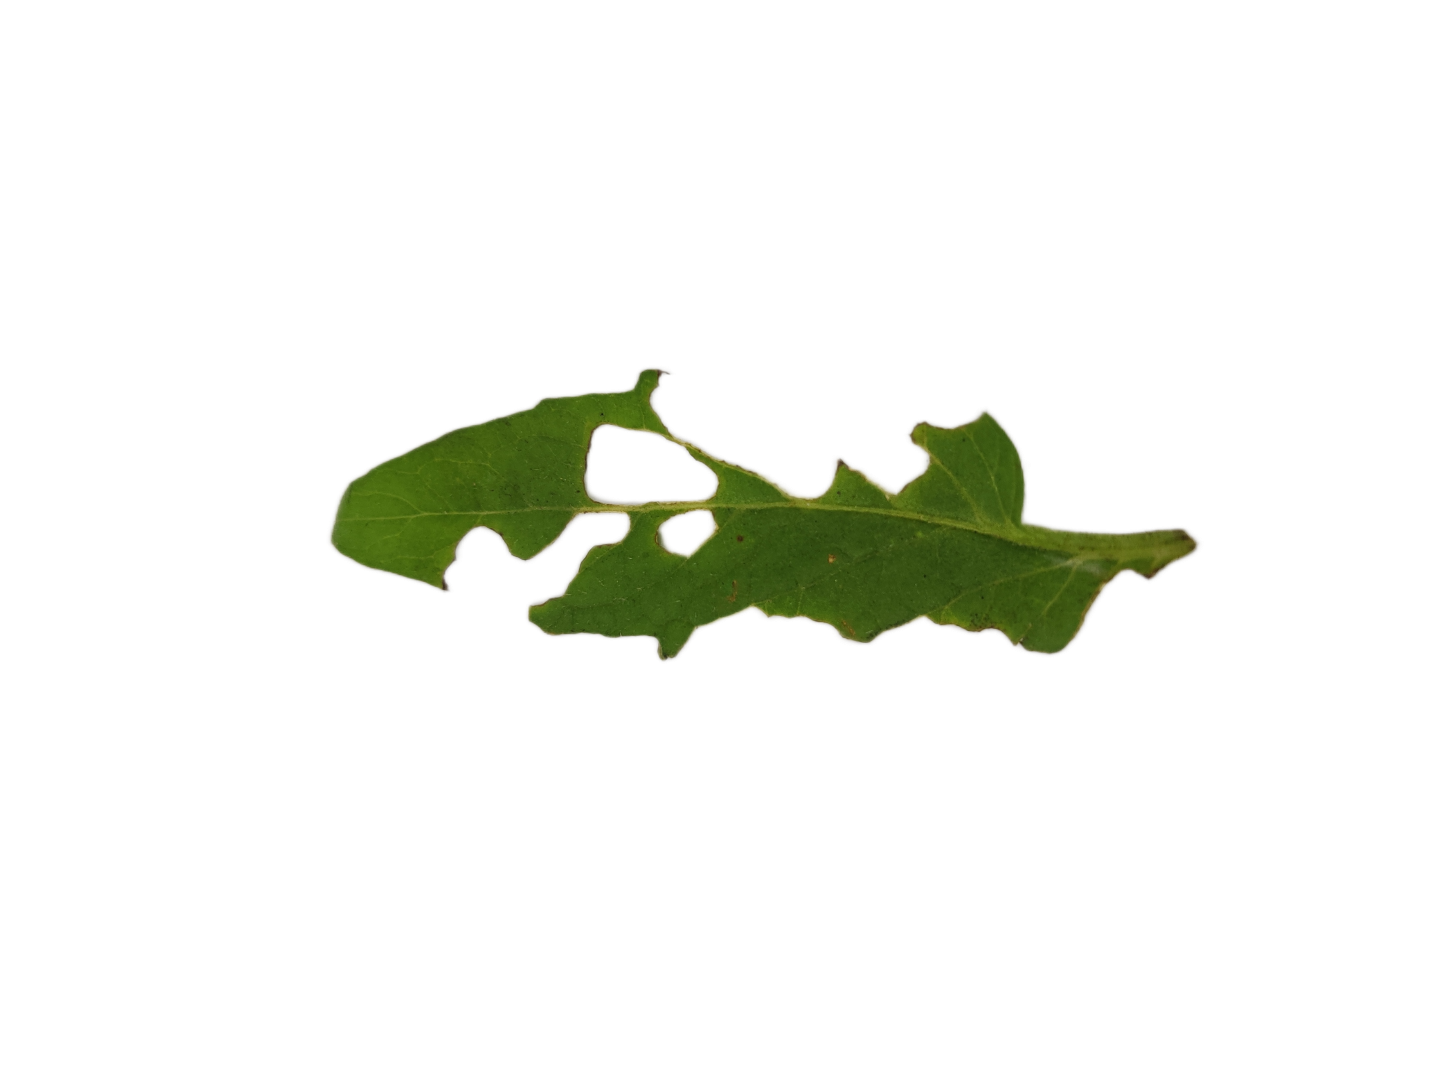
Crop: Tomato
Label: White_spot